Illius qui se pro divini

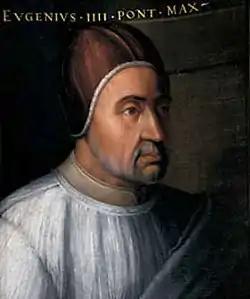
Pope Eugene IV

Illius qui se pro divini is a papal bull issued by Pope Eugene IV in December 1442. Eugene granted plenary indulgence to the knights and friars of the Order of Christ, and all other Christians who fought in the crusade against the Saracens under the leadership of Prince Henry the Navigator. A clause in the bull ensured that the indulgence would be valid even if Henry was not present in the crusade.